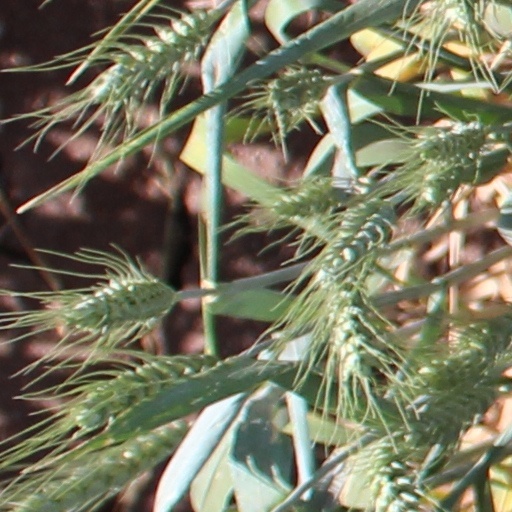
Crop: wheat